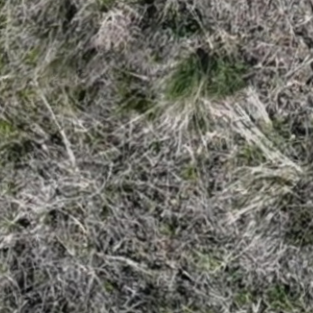
Month: may